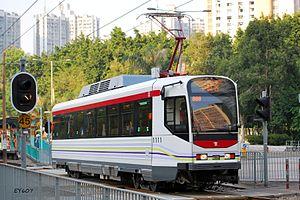
Le Métro léger de Hong Kong est le réseau de métros légers de la ville de Hong Kong, en Chine.